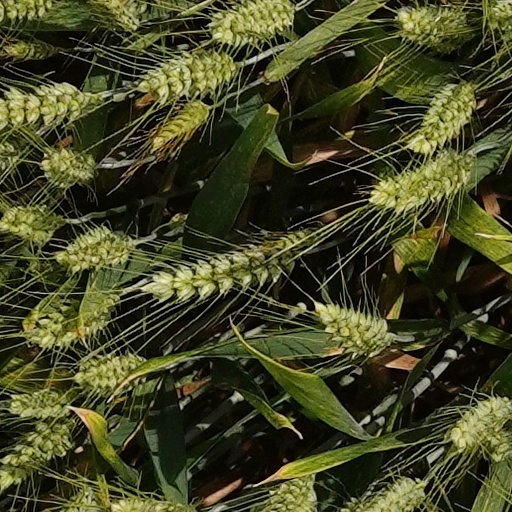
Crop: wheat